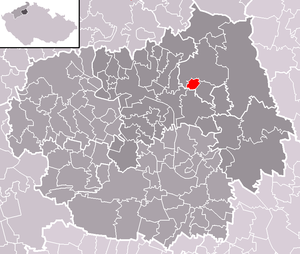
Horní Řepčice est une commune du district de Litoměřice, dans la région d'Ústí nad Labem, en Tchéquie. Sa population s'élevait à 261 habitants en 2018.